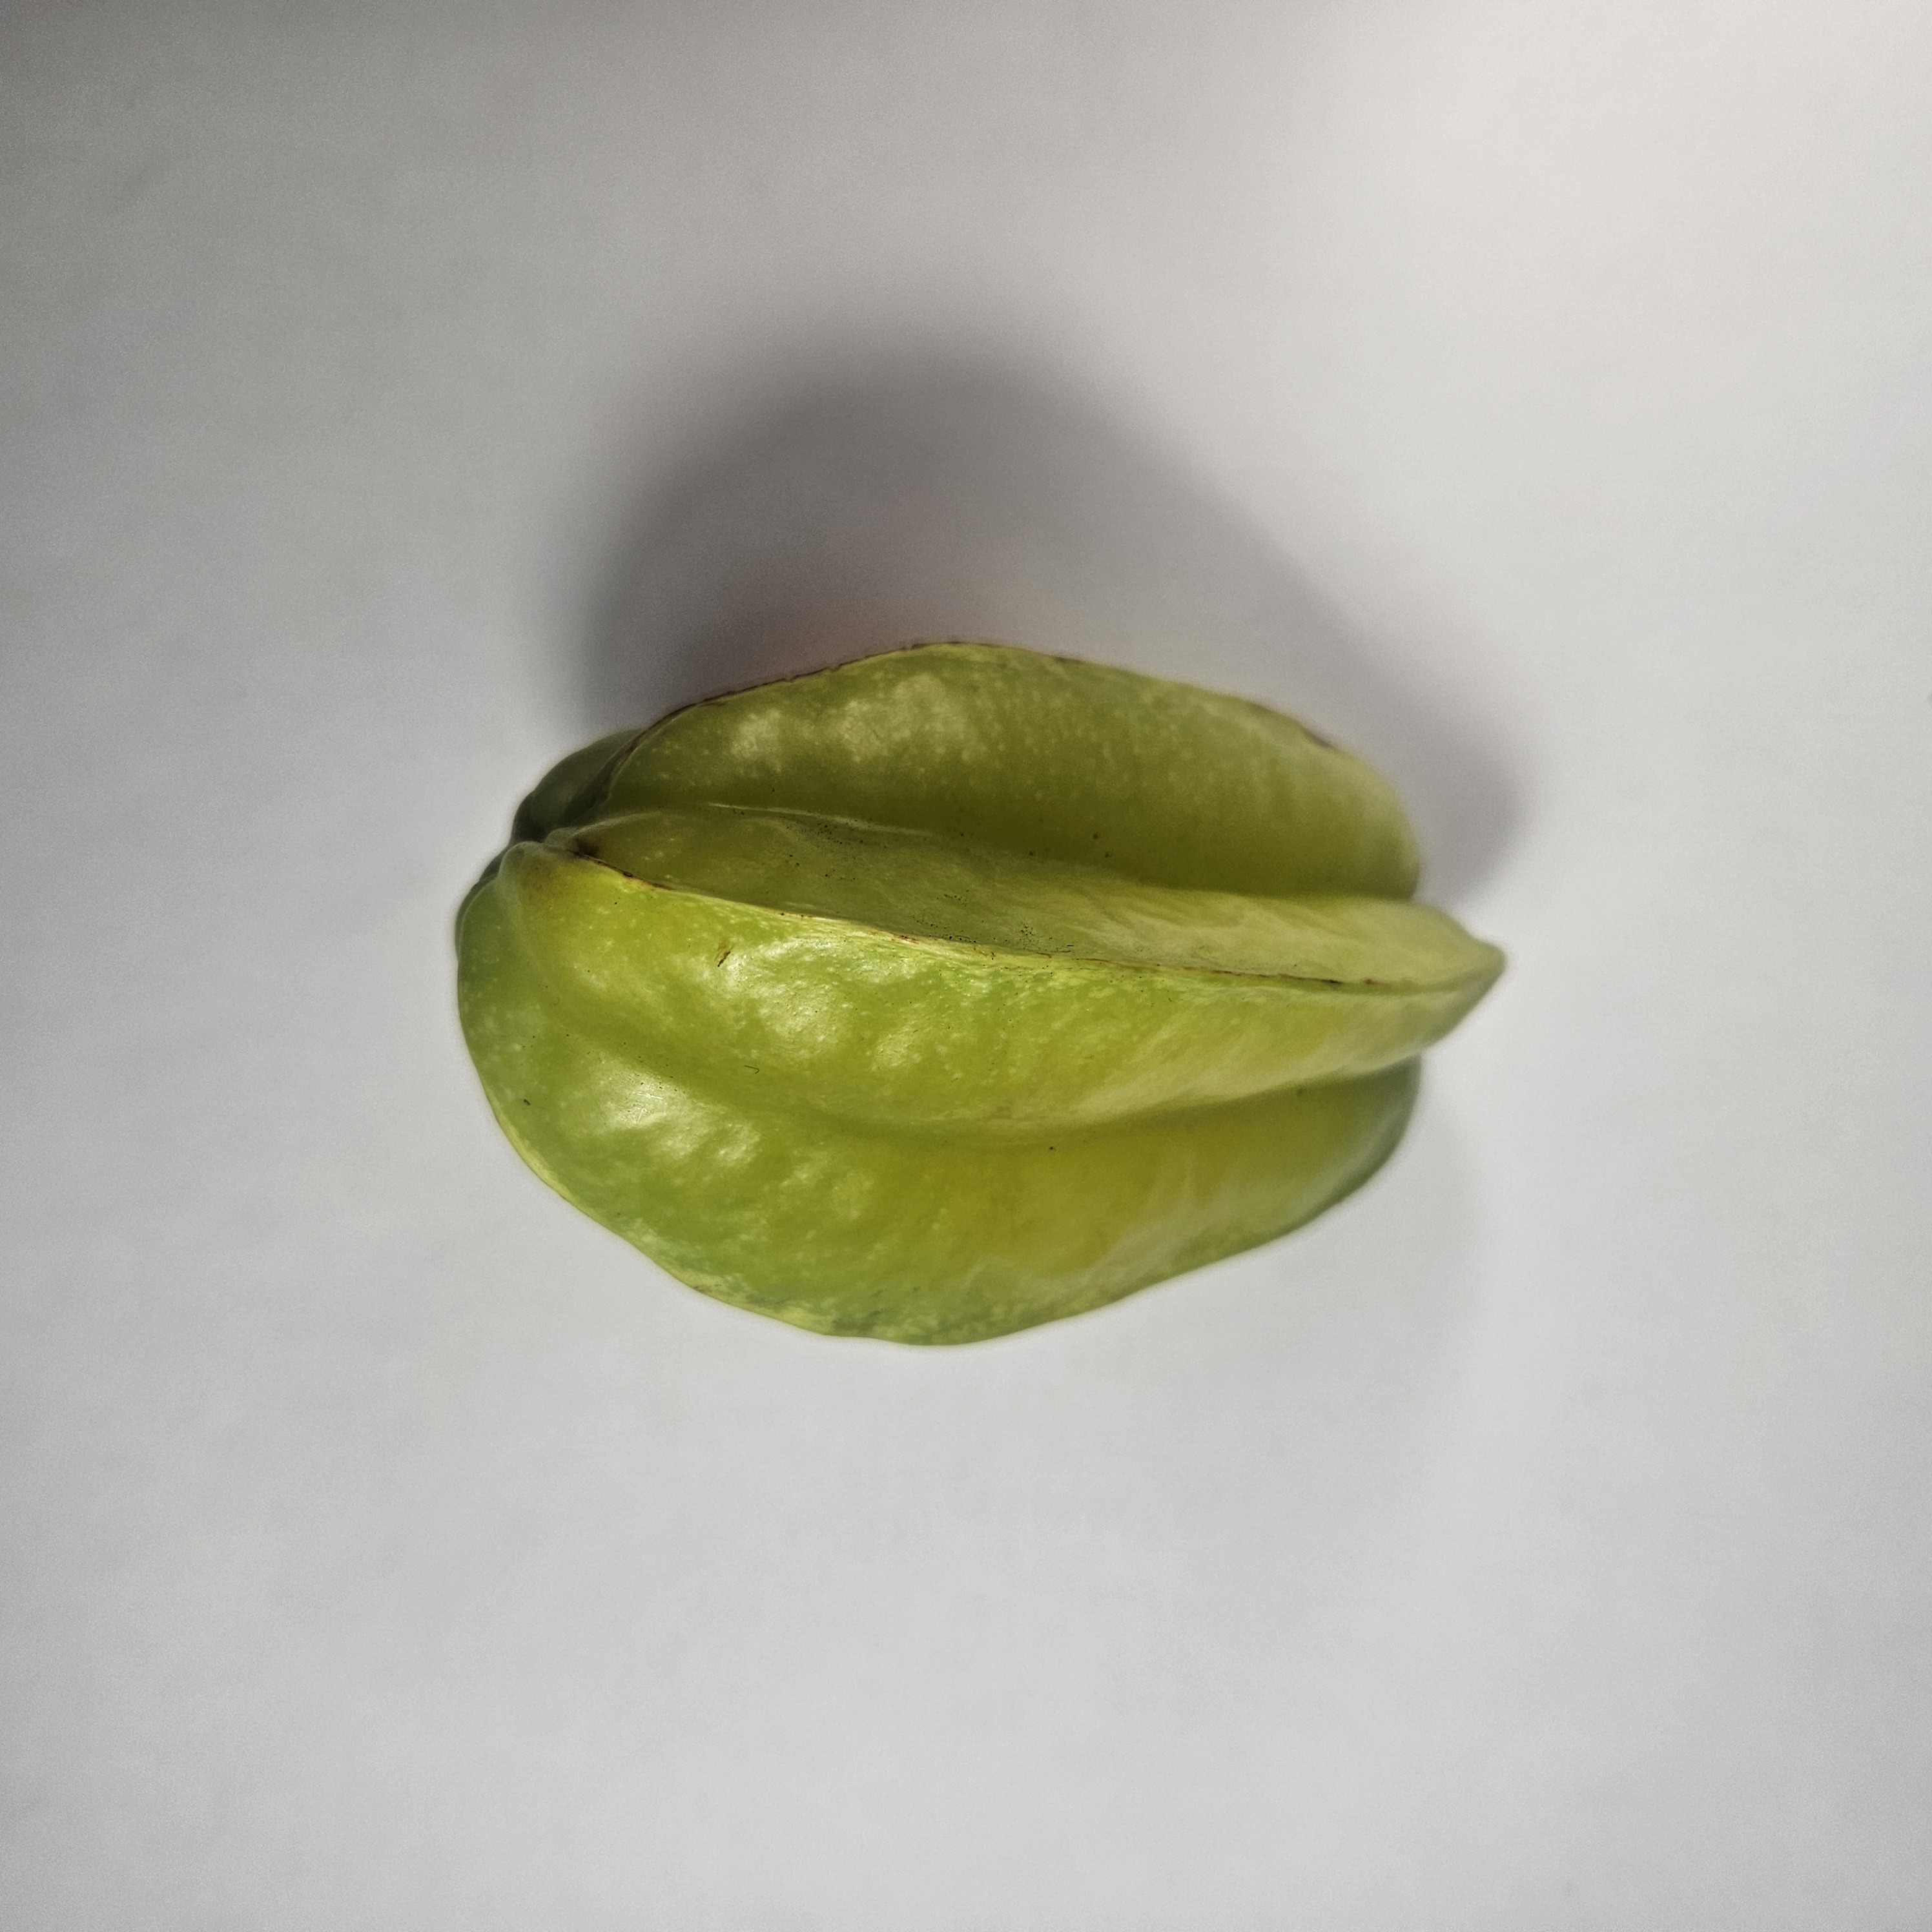
Label: Healthy Fruits